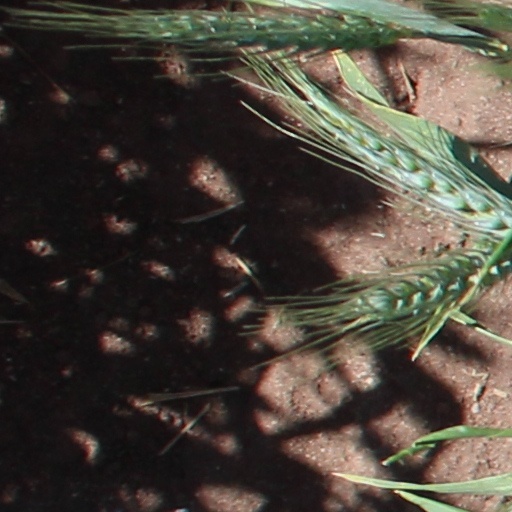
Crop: wheat